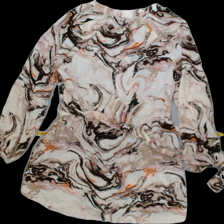
View: back
Type: Dress
Category: Ladies
Brand: KappAhl
Colors: Multicolor
Material: 100%cotton
Cut: Regular, V-collar
Size: M
Season: All
Trend: No trend
Stains: No
Price range: 50-100
Recommended usage: Reuse